Lorna Slater

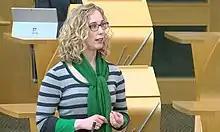
Slater delivering her maiden speech to the Scottish Parliament, May 2021

On 18 May 2021, Slater delivered her maiden speech to the Scottish Parliament. She called on all the parties to "work constructively and across party lines" to make transformative change. She also called on for the parliament to build a case for Scotland to leave the United Kingdom and believes the nation should vote again in another independence referendum.